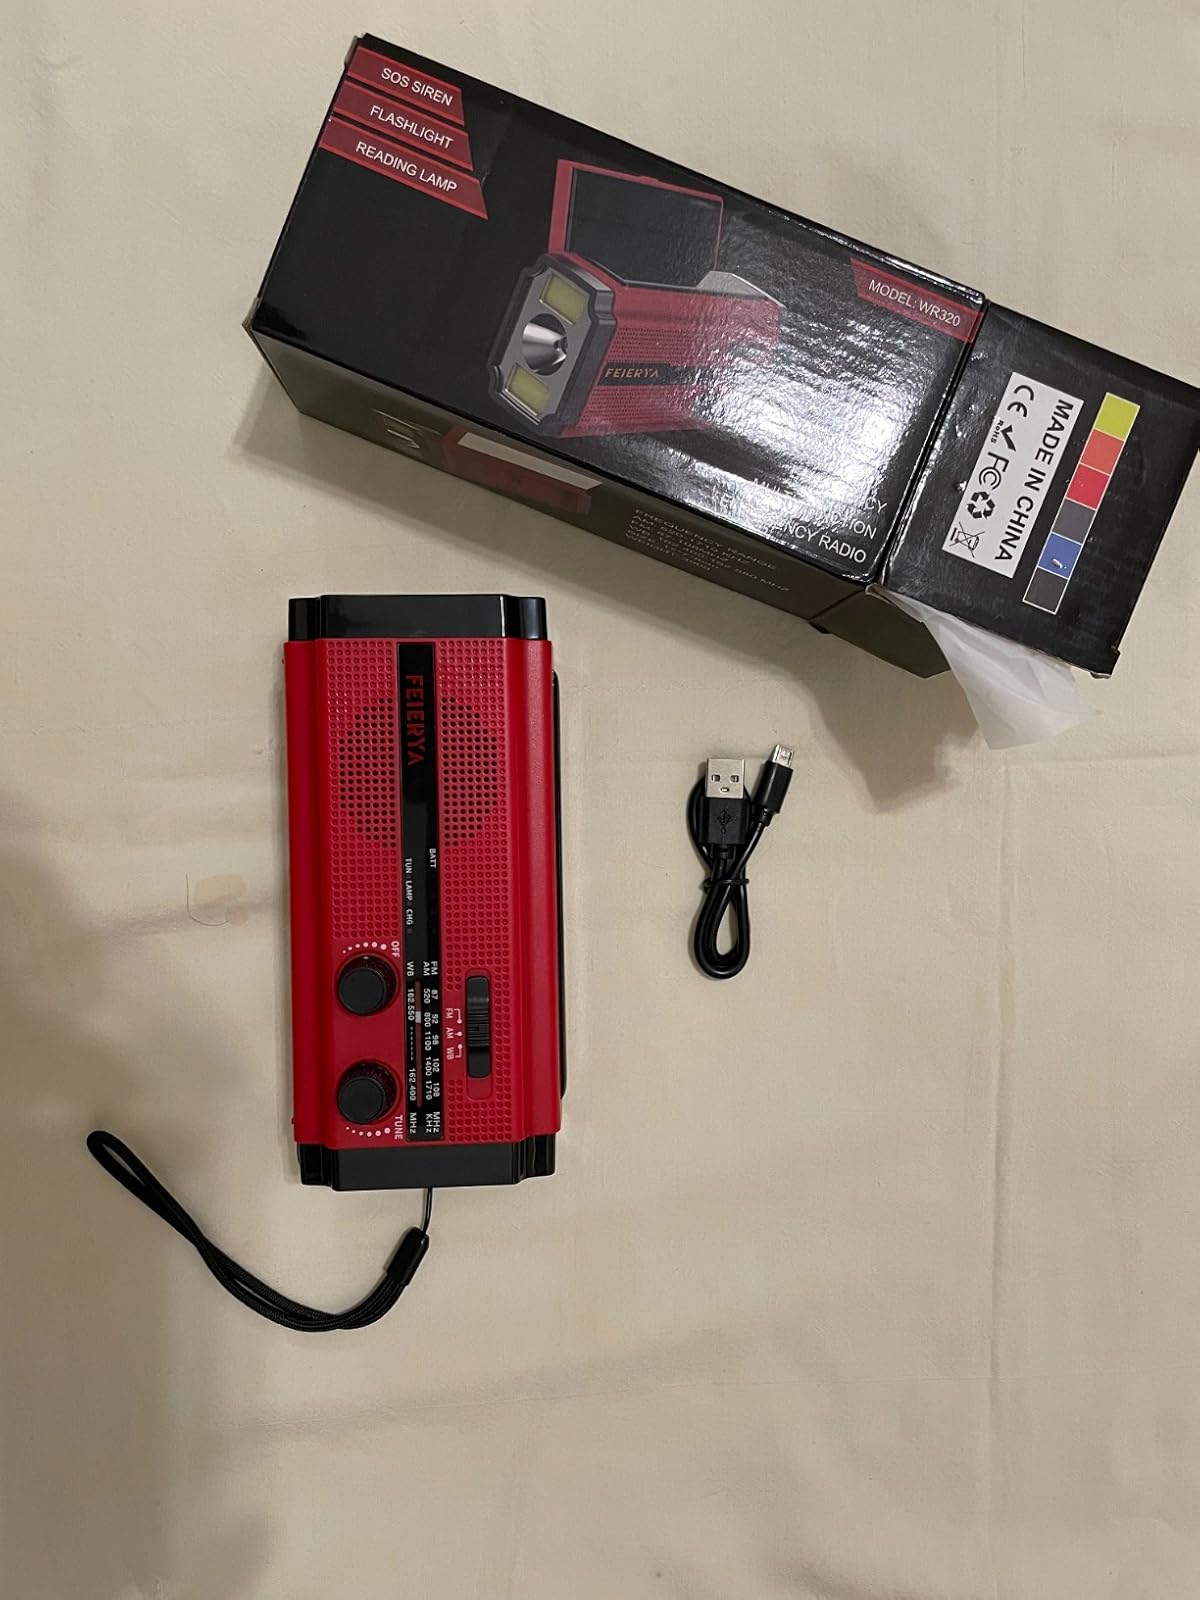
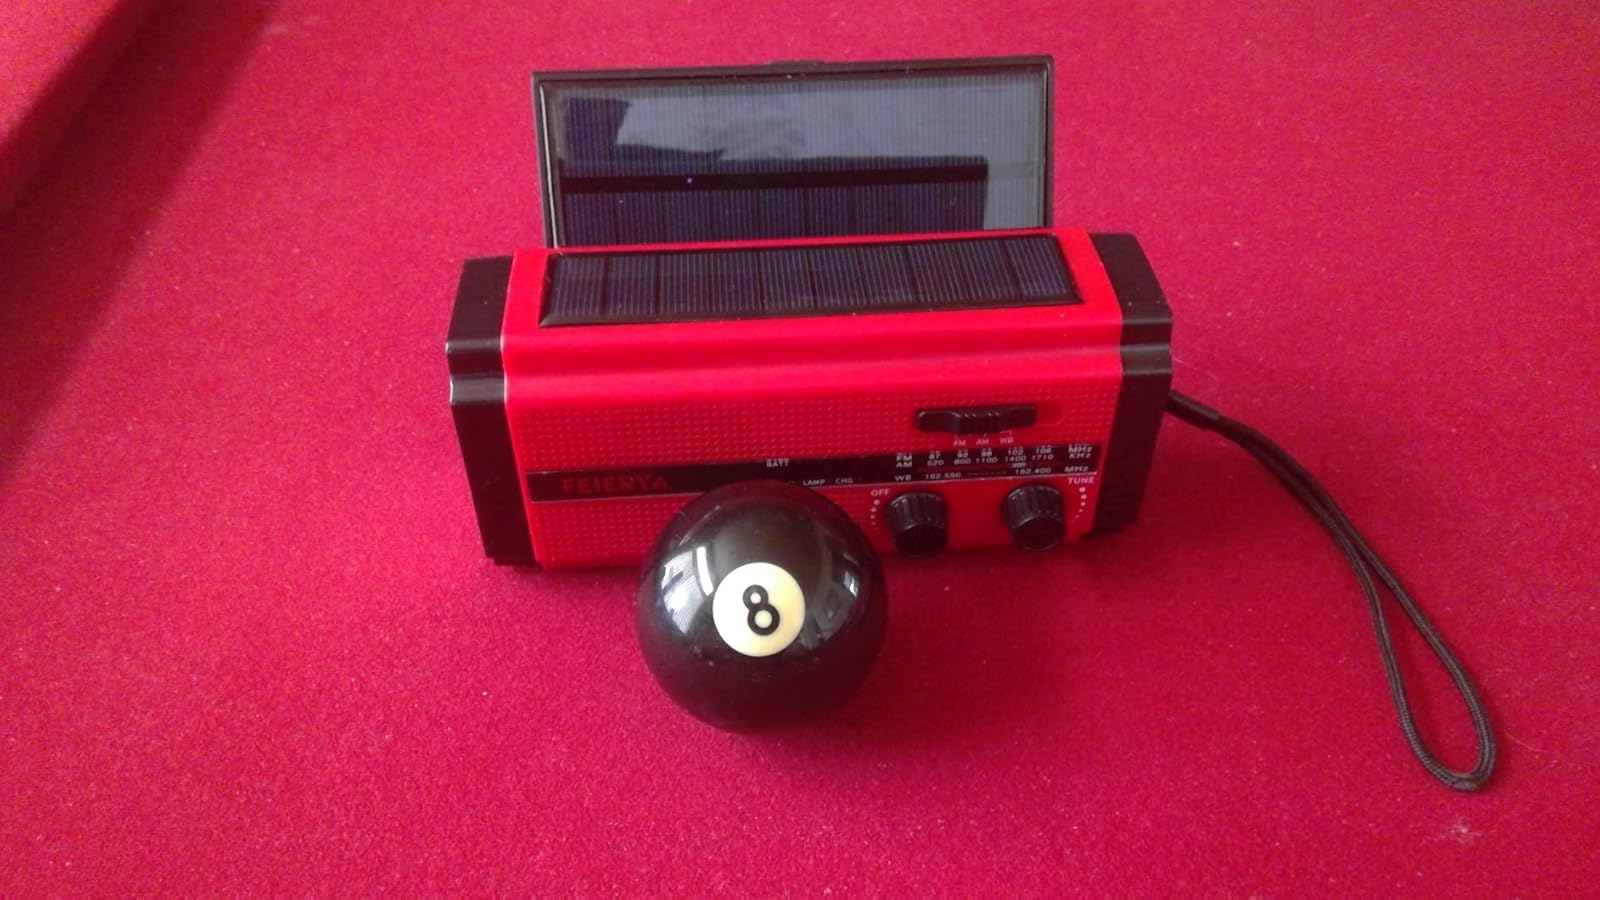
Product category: radio
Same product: yes